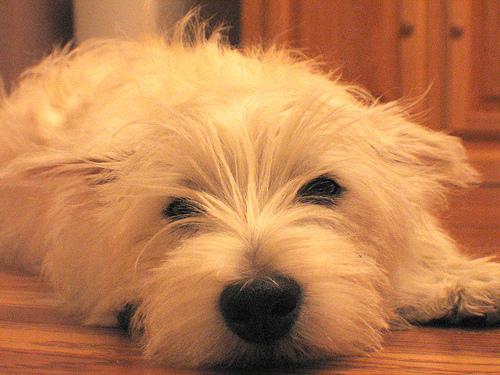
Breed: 209-n000040-West_Highland_white_terrier